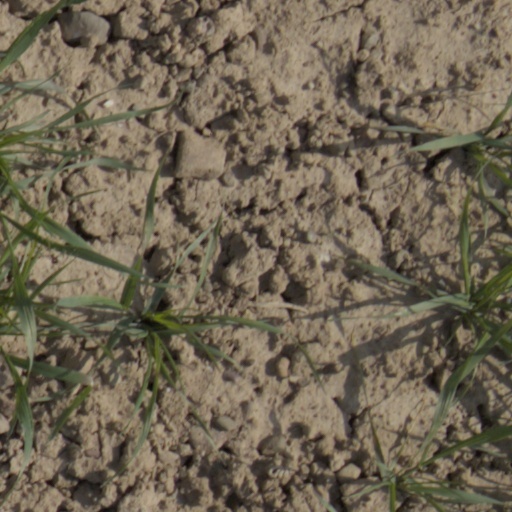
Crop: wheat